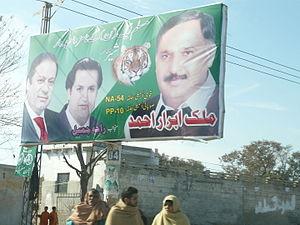
Affiche électorale pour la Ligue musulmane du Pakistan (N) à Lahore.
Les élections législatives pakistanaises de 2008 ont eu lieu le 18 février 2008 pour renouveler les élus de l'Assemblée nationale et des quatre assemblées provinciales du Pakistan, après la fin de leur mandat de cinq ans reçu lors des élections législatives de 2002. Elles se déroulent dans un climat tendu et crucial pour l'avenir de la démocratie pakistanaise.